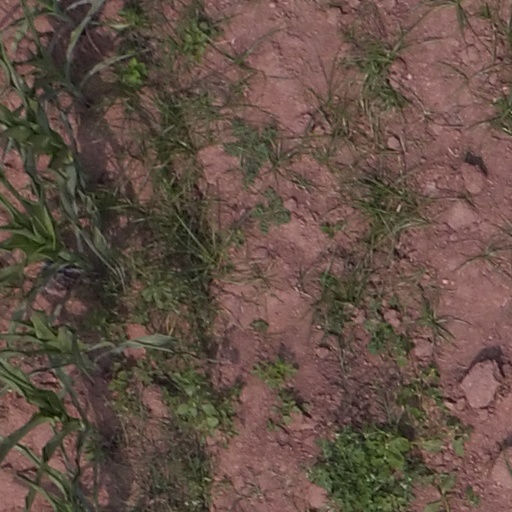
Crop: maize; corn